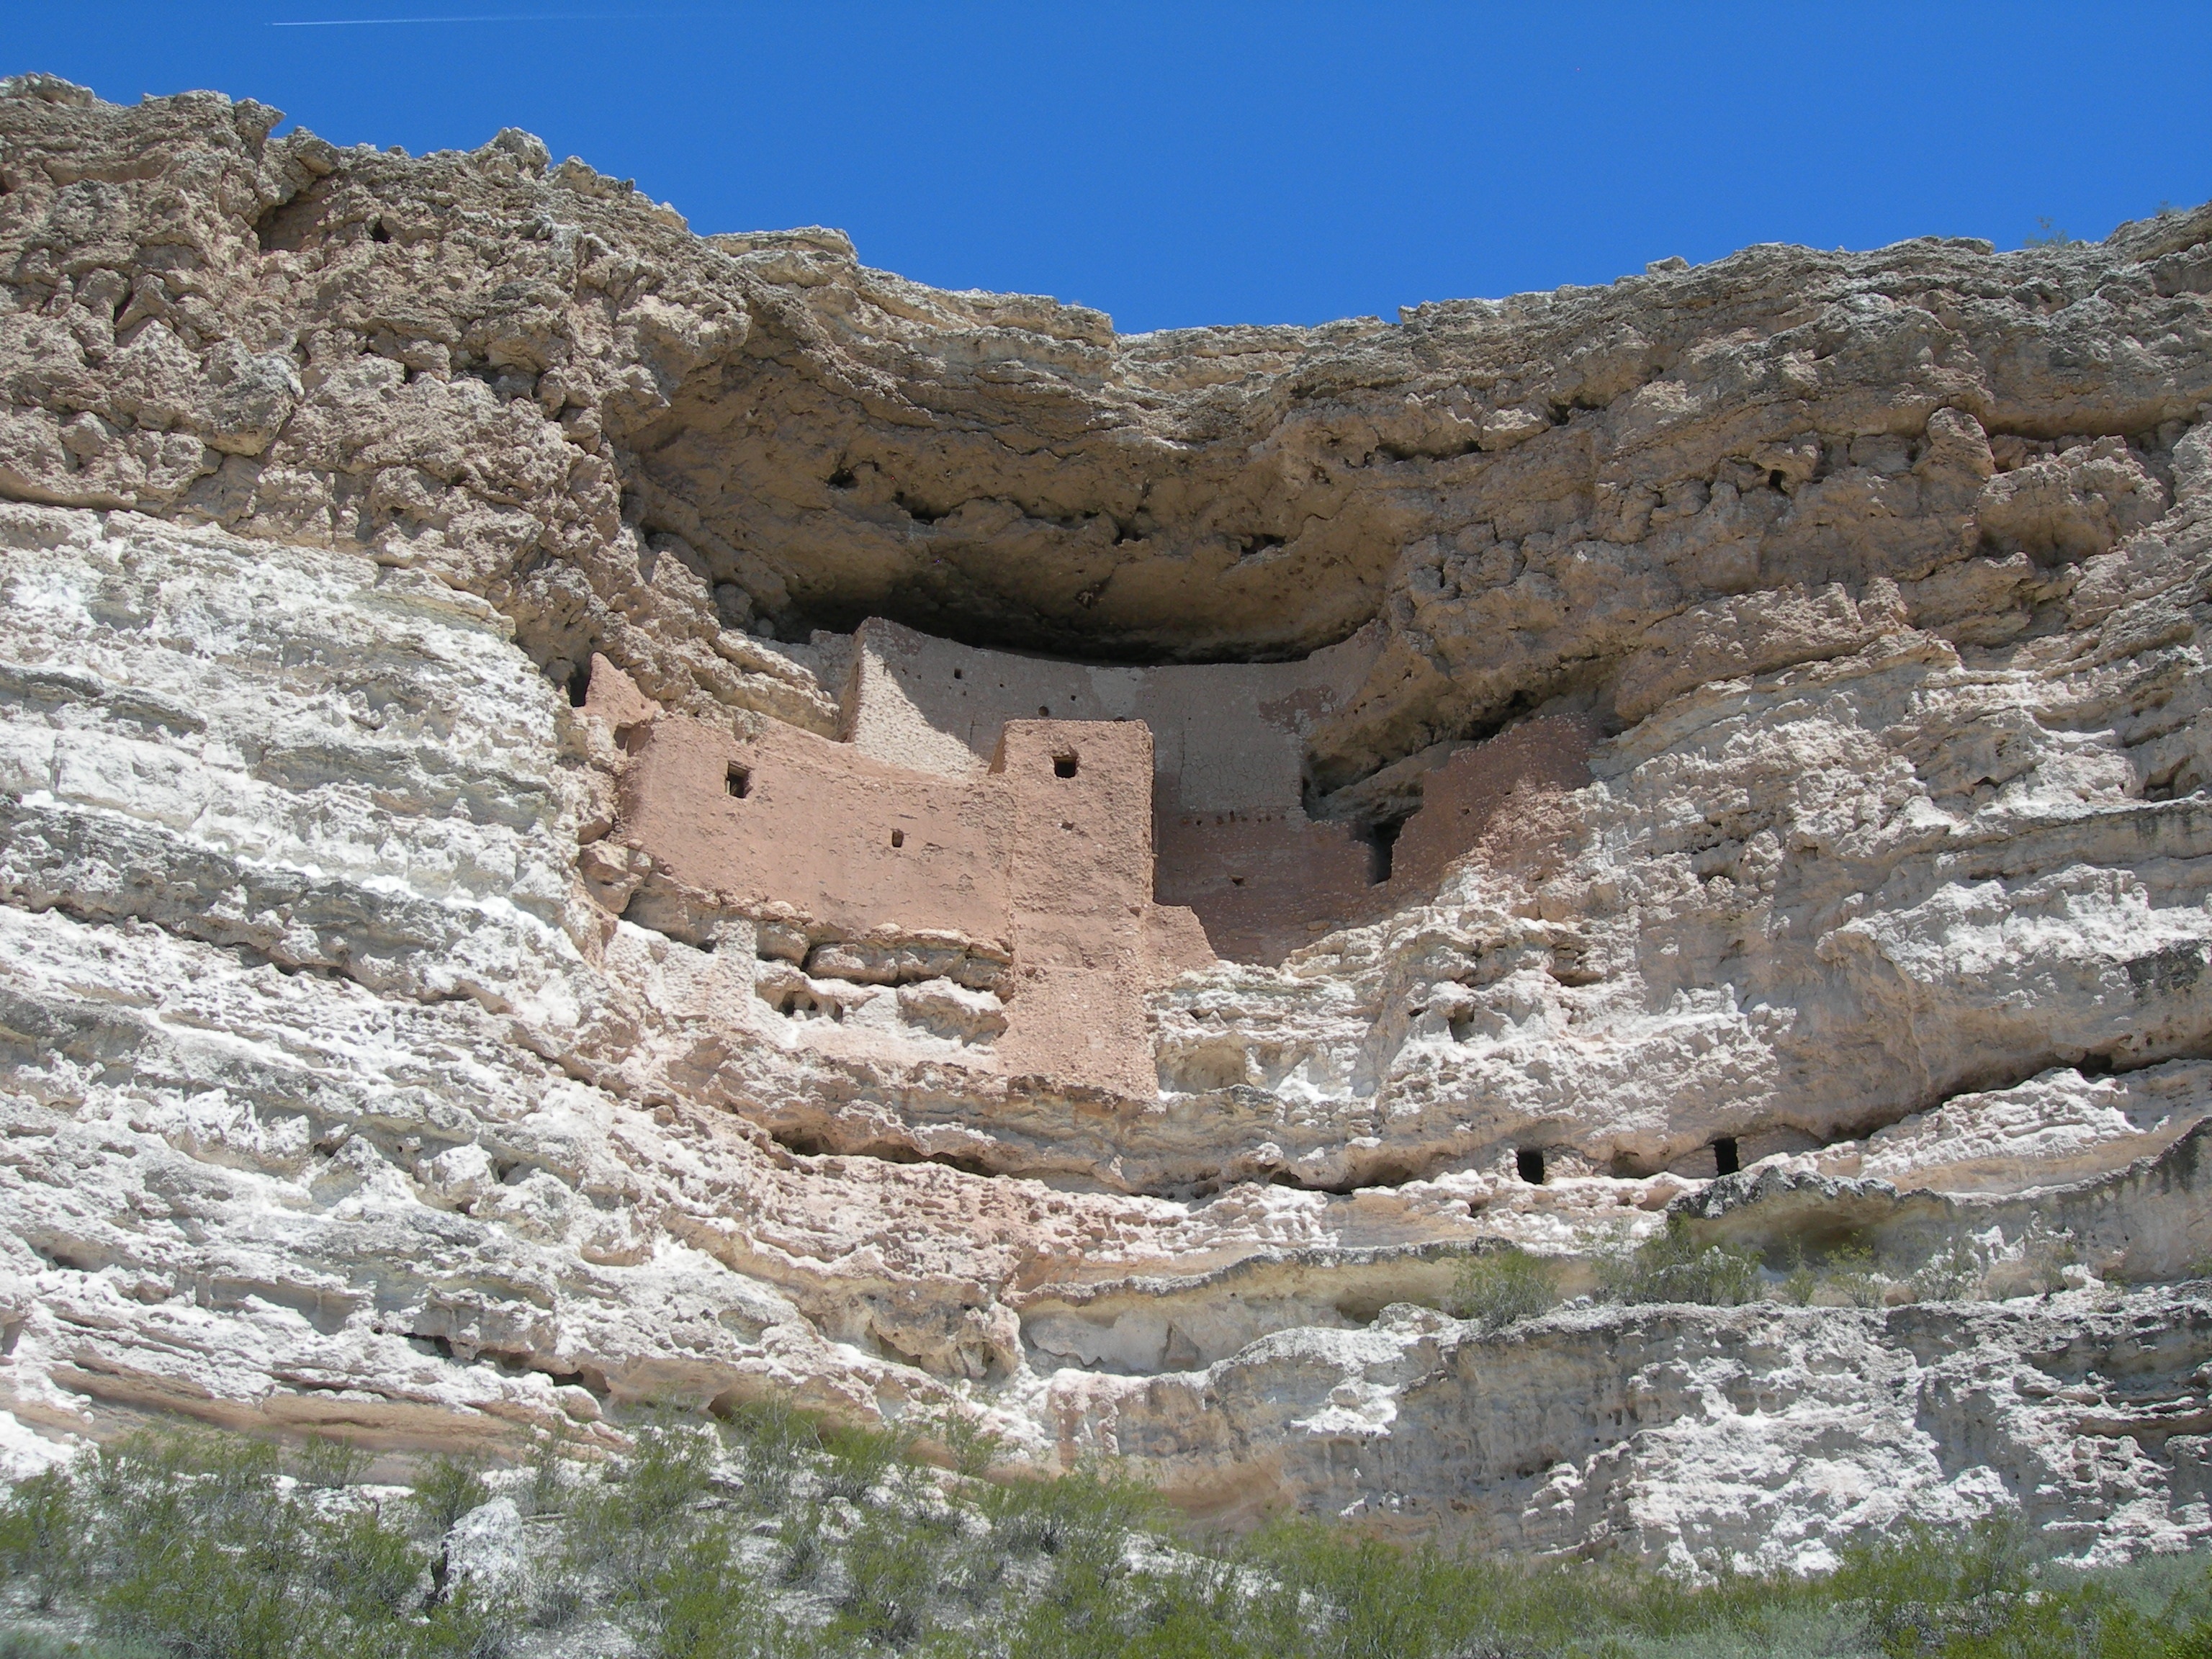
rock, old, valley, formation, cliff, arch, park, terrain, geology, ruins, badlands, monastery, plateau, archeology, verde, historical, southwest, wadi, anasazi, native american, landform, cliff dwelling, historic site, ancient history, geographical feature